Wild Bill Hickok

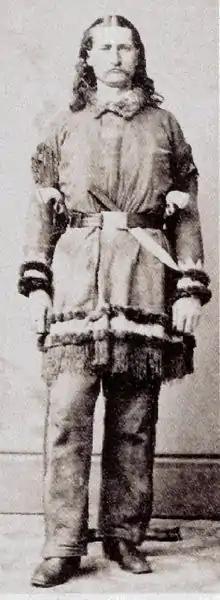
Wild Bill Hickok in 1869

In July 1869, Hickok returned to Hays and was elected city marshal of Hays and sheriff of Ellis County, Kansas, in a special election held on August 23, 1869. Three sheriffs had quit during the previous 18 months. Hickok may have been acting sheriff before he was elected; a newspaper reported that he arrested offenders on August 18, and the commander of Fort Hays wrote a letter to the assistant adjutant general on August 21 in which he praised Hickok for his work in apprehending deserters.